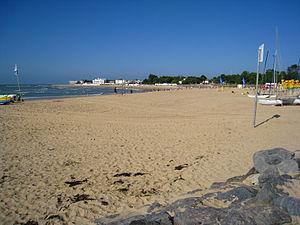
place centrale/principale de la Tranche sur Mer
La Tranche-sur-Mer est une commune du Centre-Ouest de la France, située dans le département de la Vendée en région Pays de la Loire.